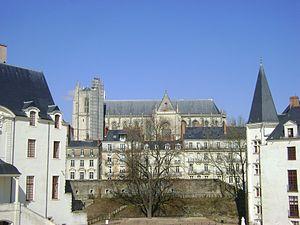
La Cathédrale Saint-Pierre et Saint-Paul de Nantes. La Cathédrale vue du château. This building is classé au titre des Monuments Historiques. It is indexed in the Base Mérimée, a database of architectural heritage maintained by the French Ministry of Culture,